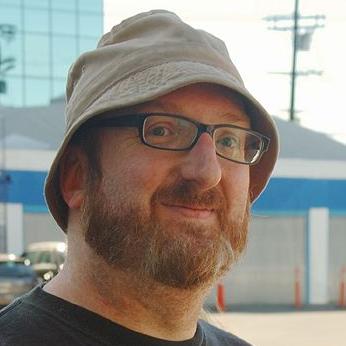
Age: 40